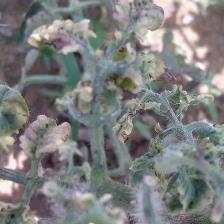
Crop: Tomato
Condition: virosis-d